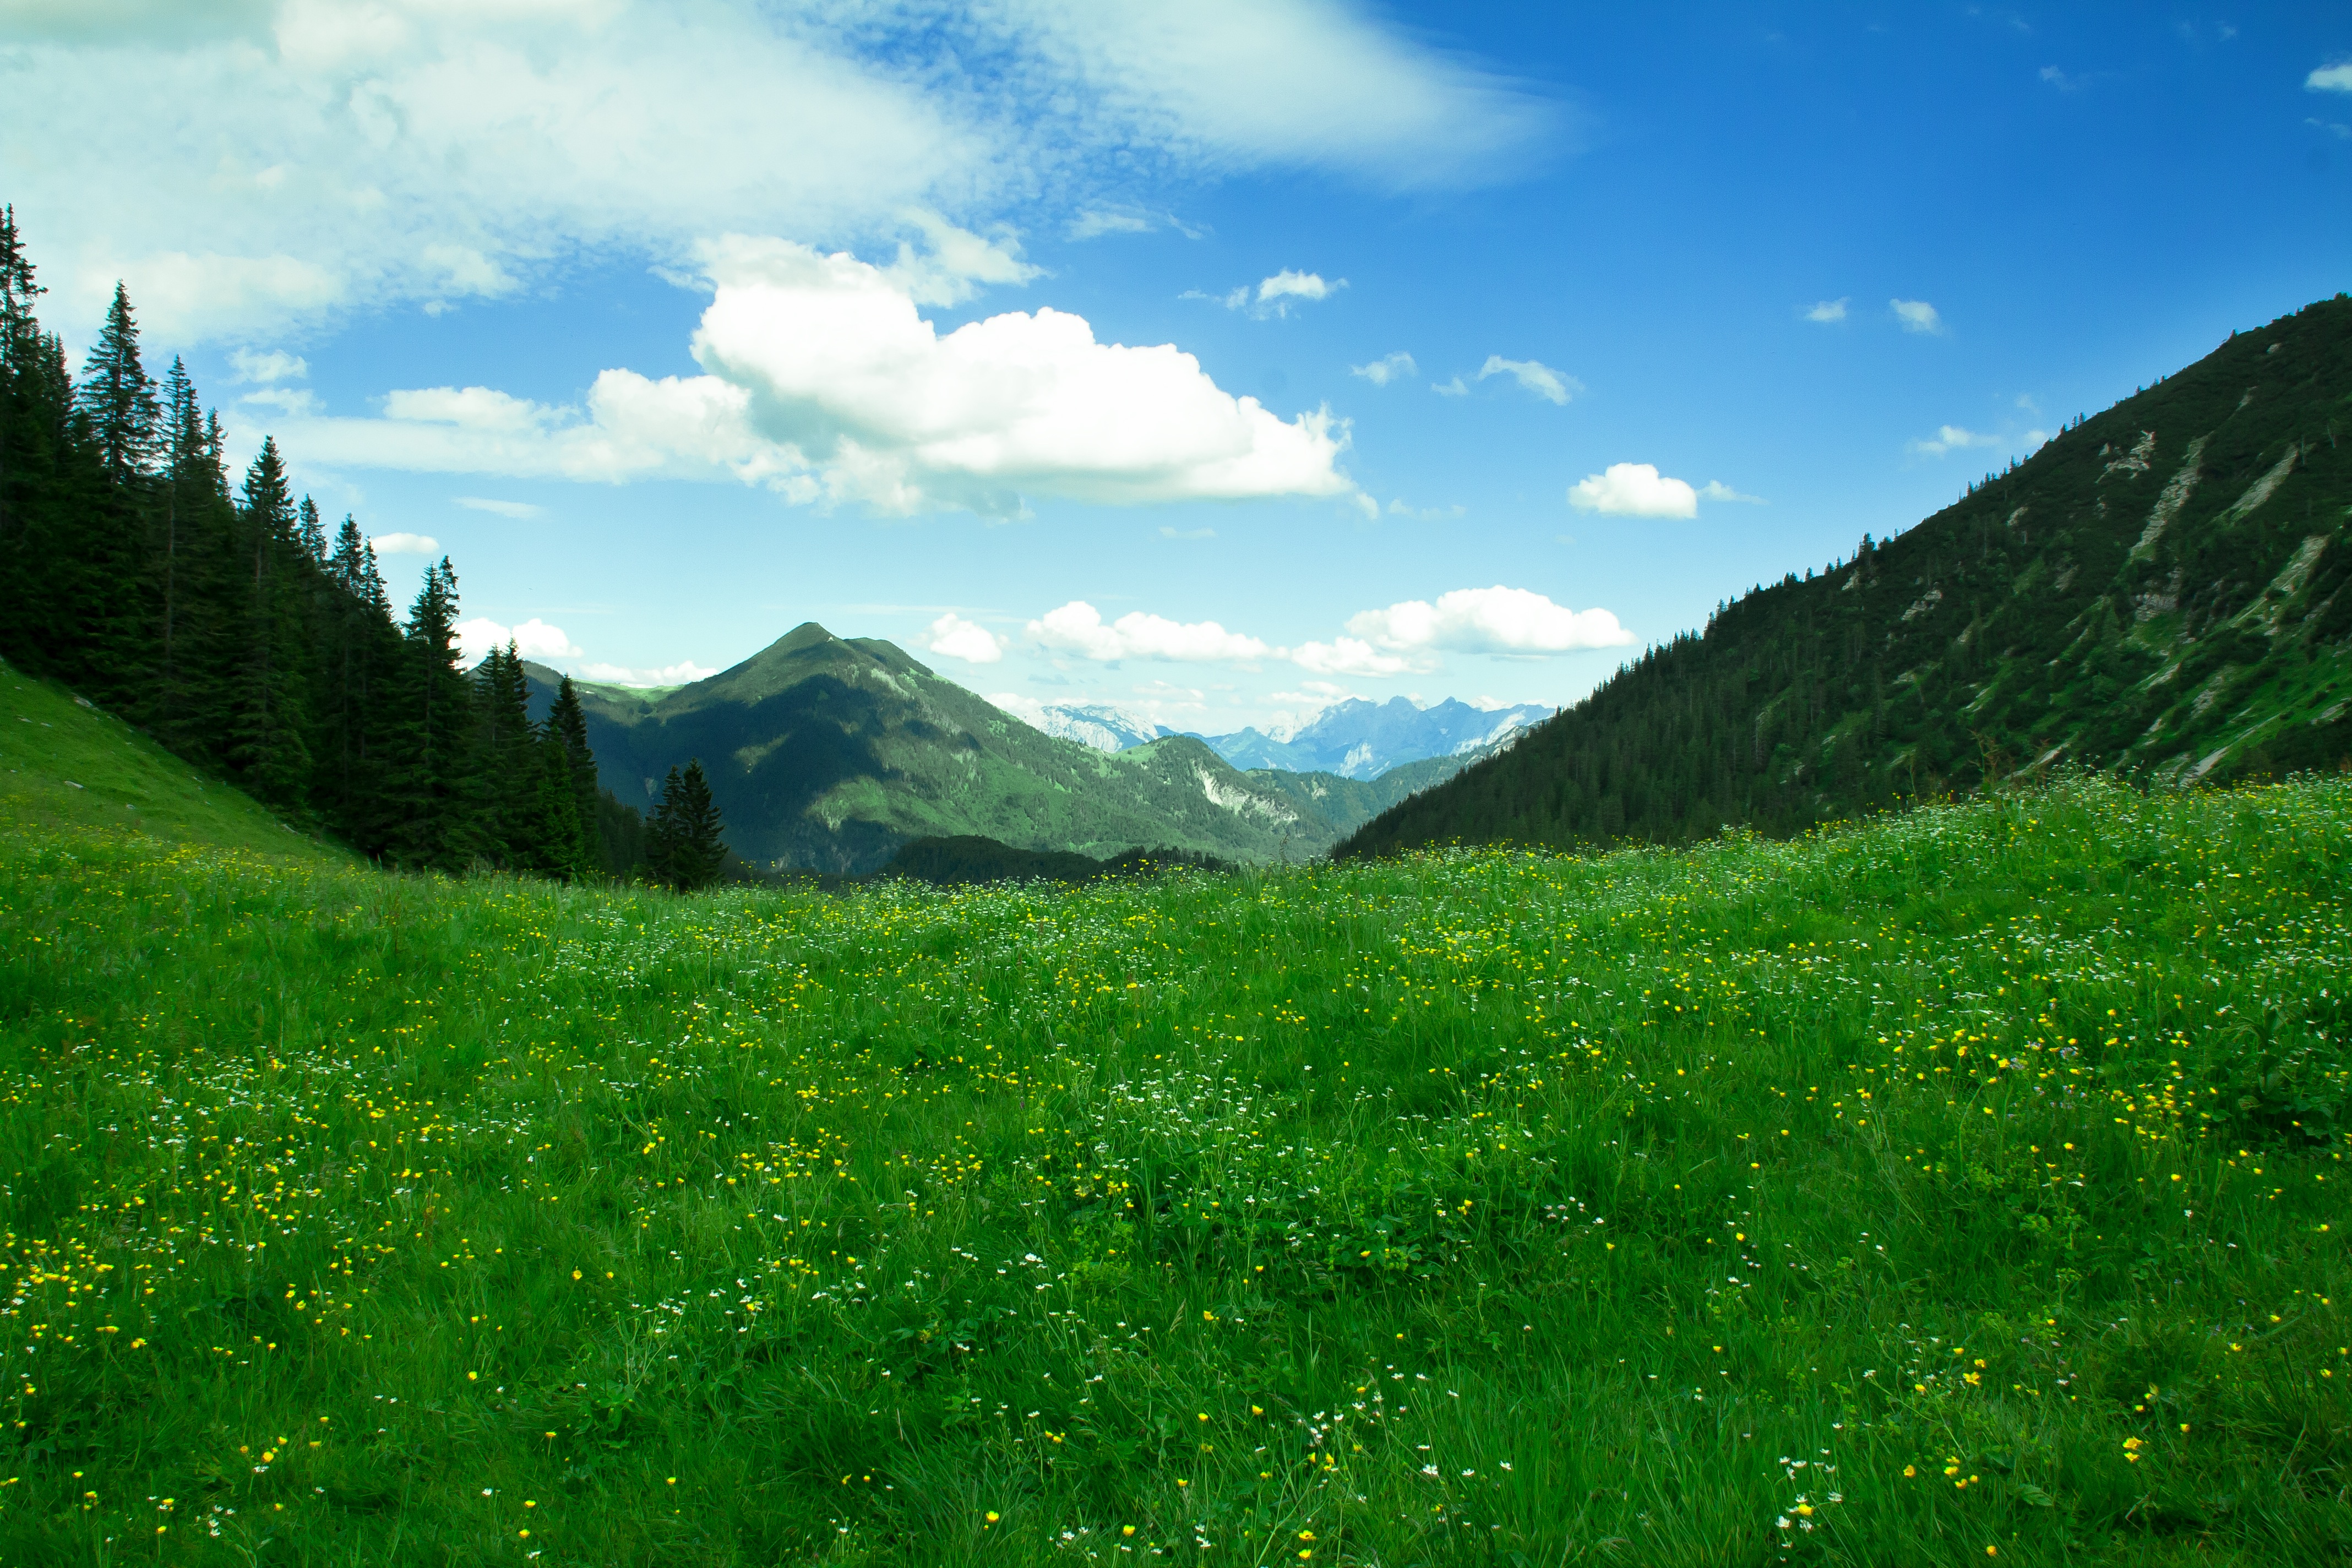
landscape, nature, grass, wilderness, mountain, hiking, trail, field, meadow, hill, flower, valley, mountain range, panorama, green, pasture, alpine, highland, ridge, plain, mountains, alps, grassland, plateau, bavaria, fell, habitat, ecosystem, rural area, landform, upper bavaria, mountain pass, natural environment, geographical feature, mountainous landforms